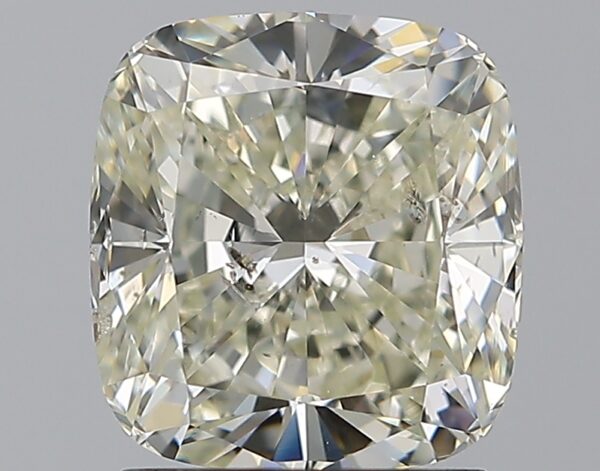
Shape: cushion
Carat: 2.01
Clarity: SI2
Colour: L
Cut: EX
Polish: EX
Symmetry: EX
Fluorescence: N
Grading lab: GIA
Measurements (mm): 7.43 x 6.94 x 4.69